Indonesian cuisine

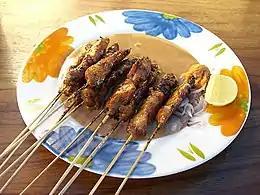
Indonesia is the home of "sate"; one of the country's national dishes, there are many variants across Indonesia.

Some popular Indonesian dishes such as "nasi goreng", "gado-gado", satay, and "soto" are ubiquitous in the country and are considered national dishes. The official national dish of Indonesia is "tumpeng", chosen in 2014 by Indonesian Ministry of Tourism and Creative Economy as the dish that binds the diversity of Indonesia's various culinary traditions. Later in 2018, the same ministry has chosen 5 national dish of Indonesia; they are "soto, rendang, satay, nasi goreng", and "gado-gado".